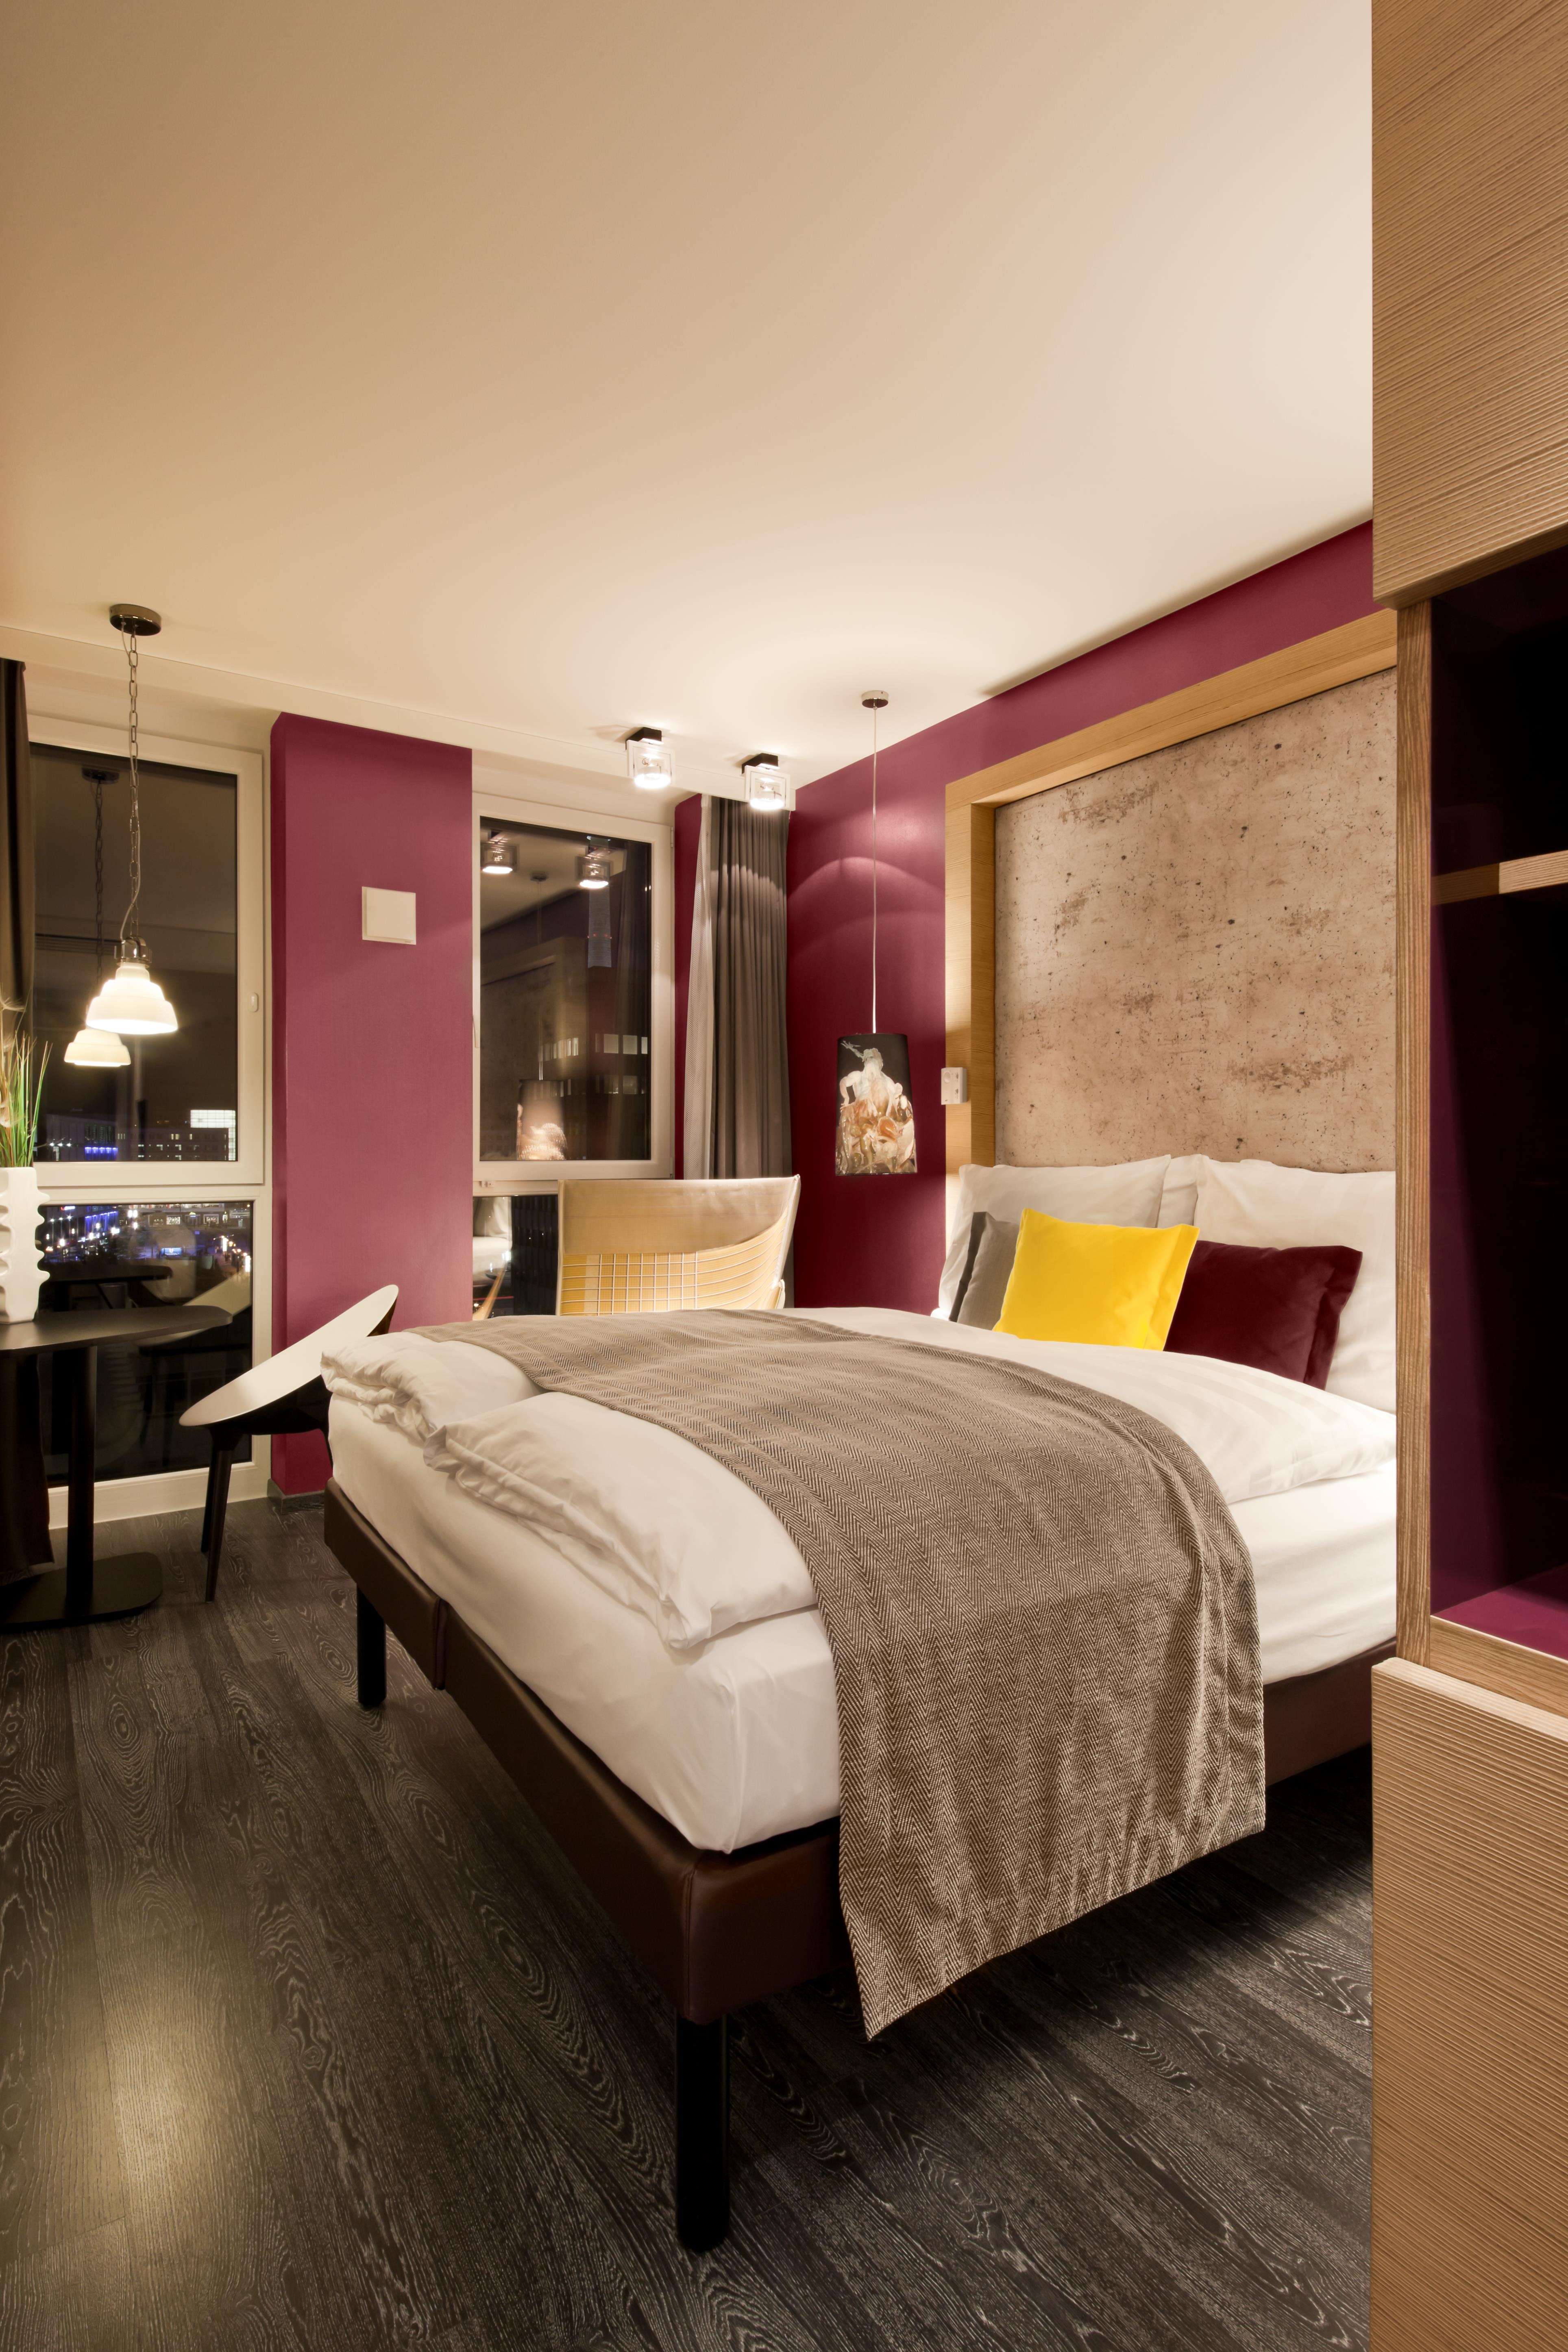
floor, home, property, living room, furniture, room, bedroom, interior design, hardwood, hotel, bed, berlin, estate, suite, alexanderplatz, real estate, wood flooring, bed sheet, bed frame